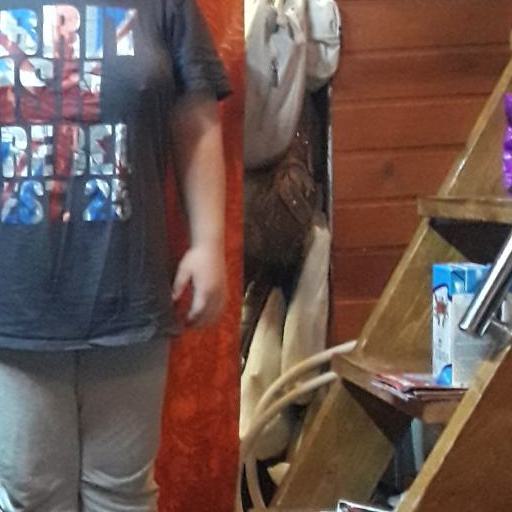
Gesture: no_gesture